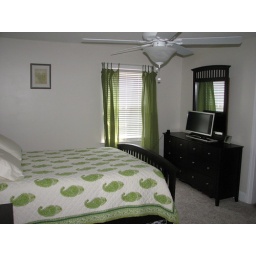
My bedroom - standing in the bathroom doorway.